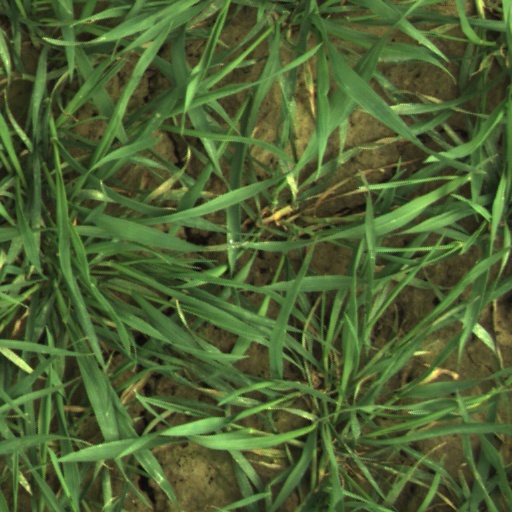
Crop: wheat